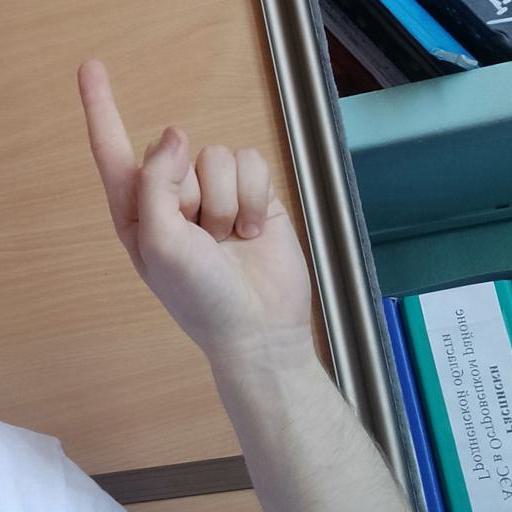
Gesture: one